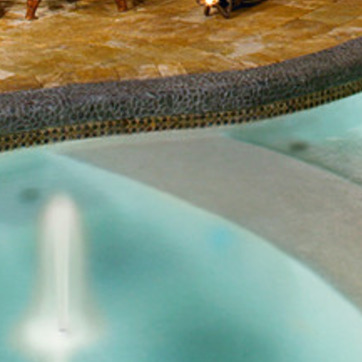
Material: water